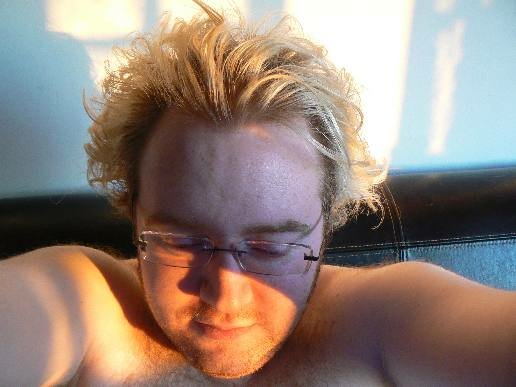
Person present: Yes